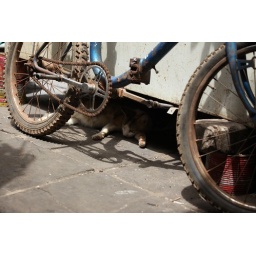
A cool corner of the fish market in Banjul, the Gambia.